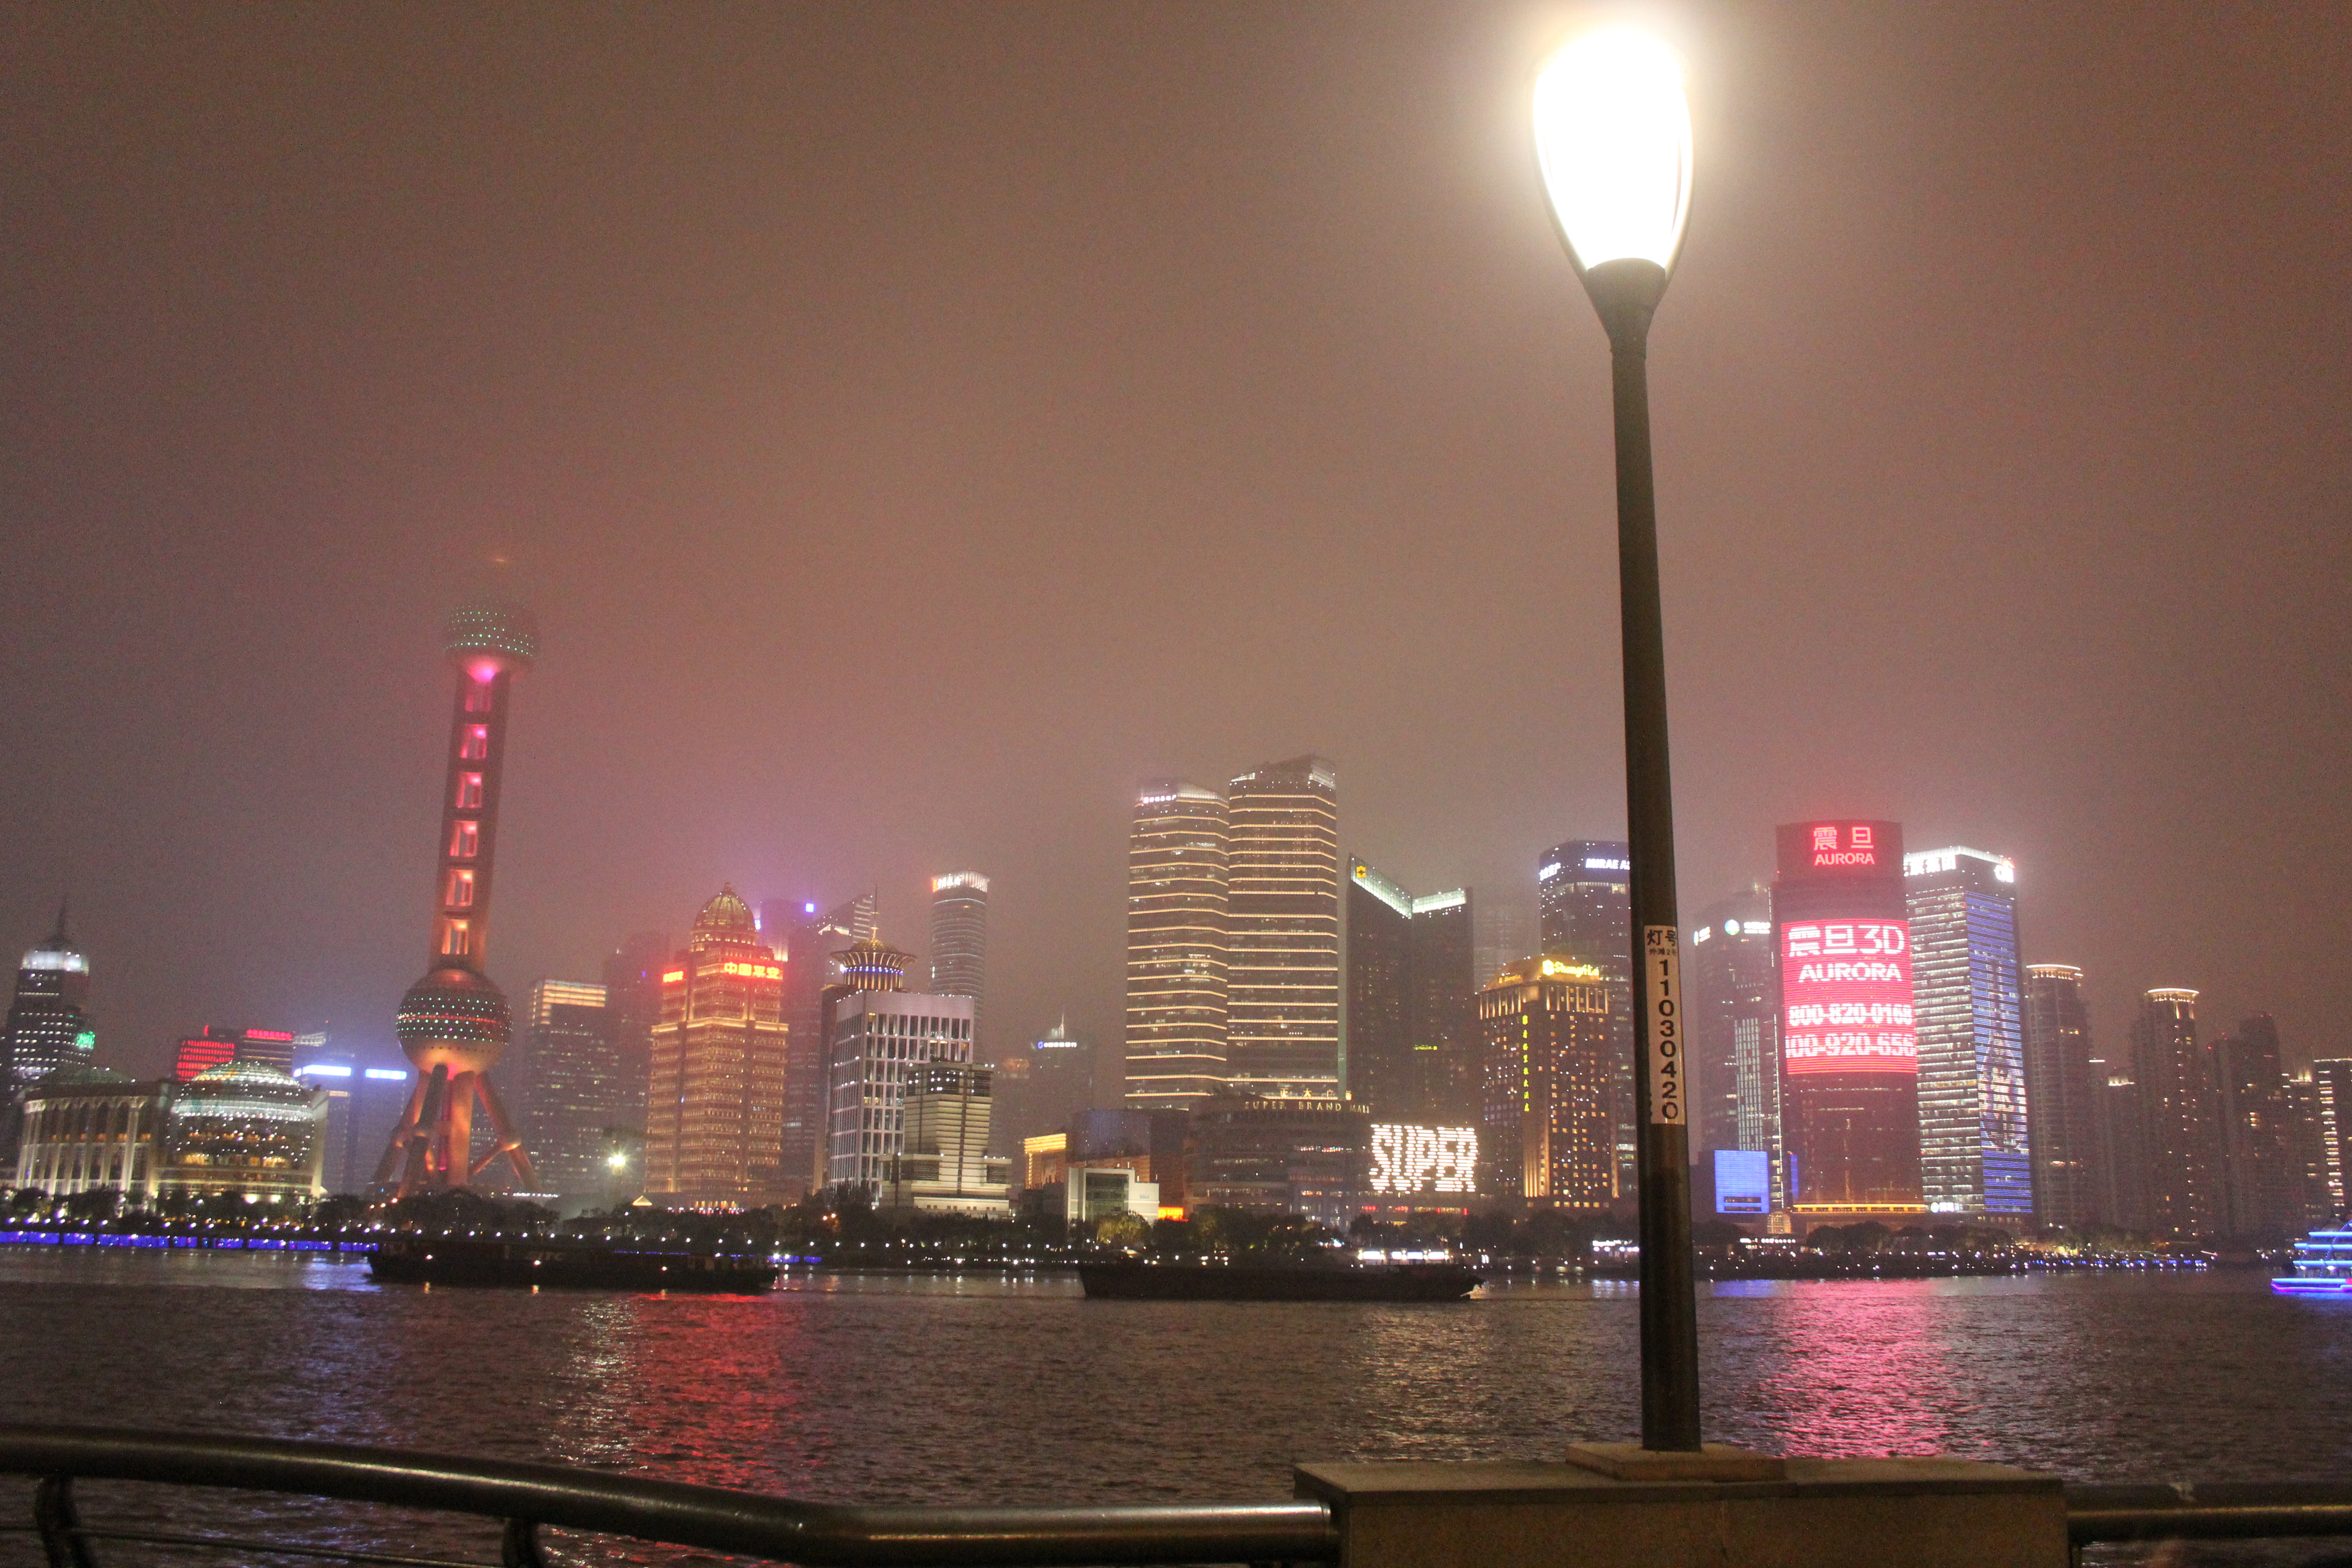
tourism, adventure, Beautiful Places, Pretty Places, environment, Interesting Places, harbin, museums, architecture, art, nature, museum, history, ancient history, china, asia, imperial palace, dynasty, beijing, planning, exhibition, sculpture, map, shanghai, metropolitan area, city, cityscape, skyline, night, urban area, skyscraper, landmark, metropolis, human settlement, tower block, sky, atmospheric phenomenon, light, lighting, tower, downtown, reflection, building, street light, river, midnight, evening, light fixture